2007 London car bombs

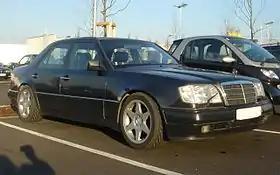
A Mercedes-Benz W124, similar to the car involved in the bombing.

A second car bomb was believed to have been left in the same area at around the same time. The vehicle received a parking ticket in Cockspur Street at 02:30. At about 03:30, it was transported to the Park Lane car pound. However, staff left the vehicle in a public area after smelling petrol fumes, and they then alerted police upon hearing about the discovery of the bomb at Tiger Tiger.